Humber 15

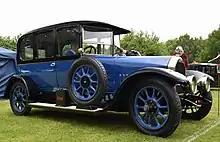
1920 saloon

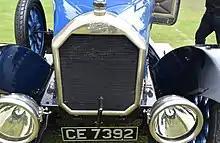

A road test of Humber's Fifteen horsepower five-seater open tourer by the motoring correspondent of "The Times" resulted in published comments along the following lines. The Fifteen is an expensive car but, without an employee for the purpose, an owner who drives it himself is expected to care for its every need, daily.